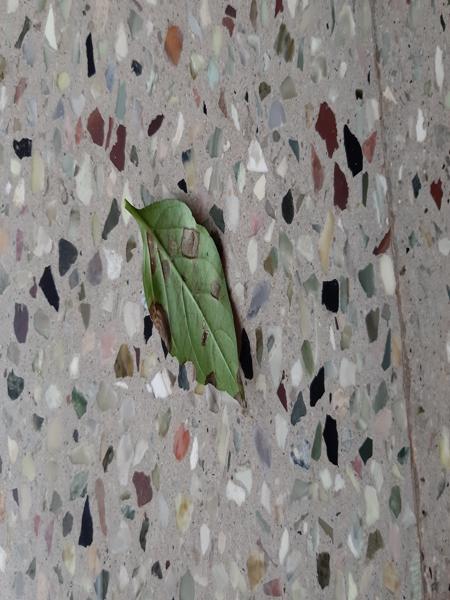
Plant: Chilly